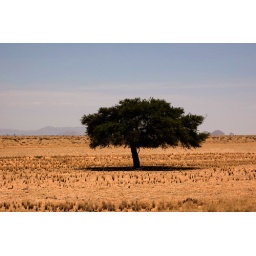
I was fascinated by the distance between trees in this part of Namibia.Step 3: From Namib Desert to the coast